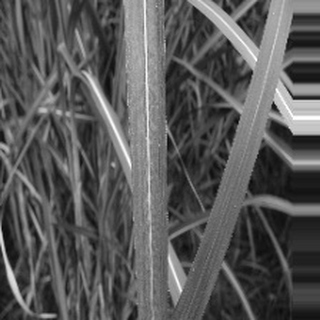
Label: sugarcane_bacterial_blight